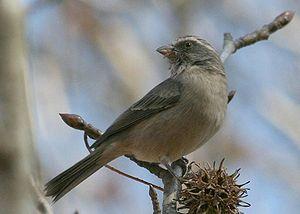
Le Serin gris est une espèce de passereaux appartenant à la famille des Fringillidae.